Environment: real
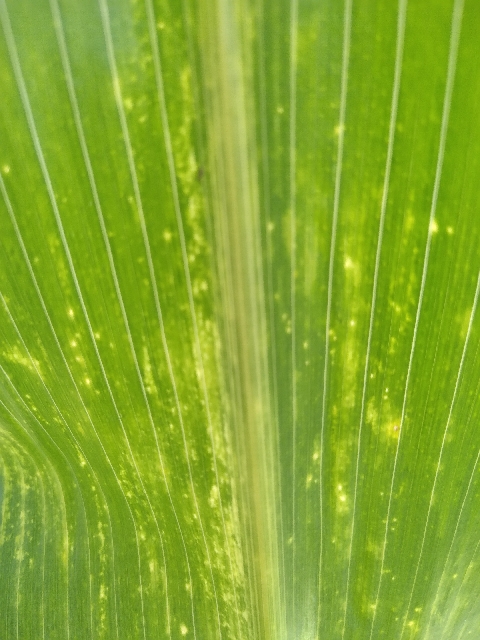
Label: lethal_necrosis